Bucks County Transport

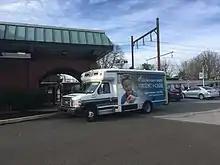
Bucks County Transport-operated Rushbus at Warminster station

Bucks County Transport (BCT) is a private, non-profit organization that operates transportation services in Bucks County, Pennsylvania. Bucks County Transport is headquartered in Holicong, Pennsylvania, and operates bus services throughout Bucks County. The organization currently operates a shared ride program, three DART bus lines, and provides discounted transportation for participants of the Medical Assistance Transportation Program (MATP) and for disabled persons. In addition, Bucks County Transport operates TMA Bucks' Rushbus services.